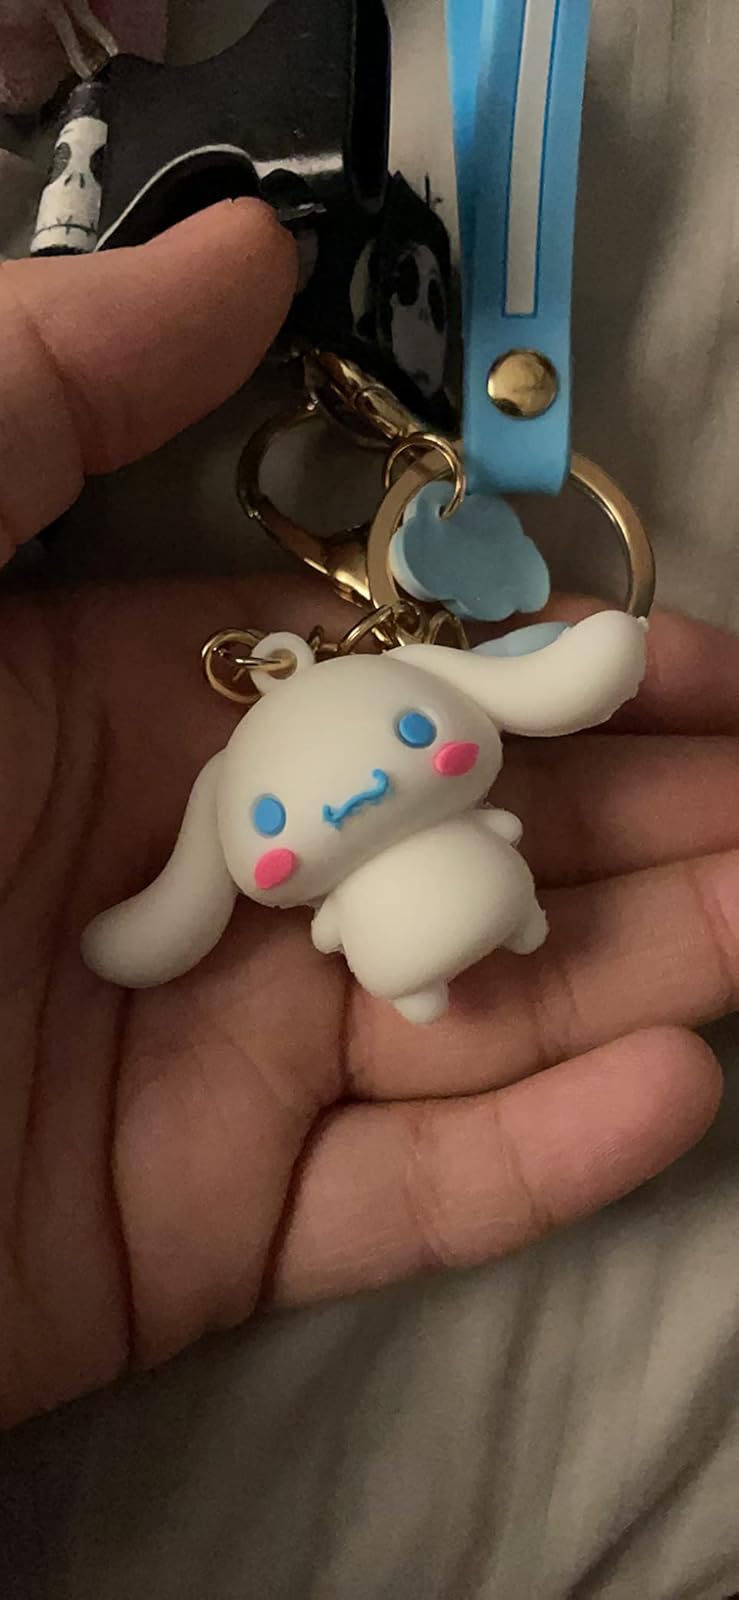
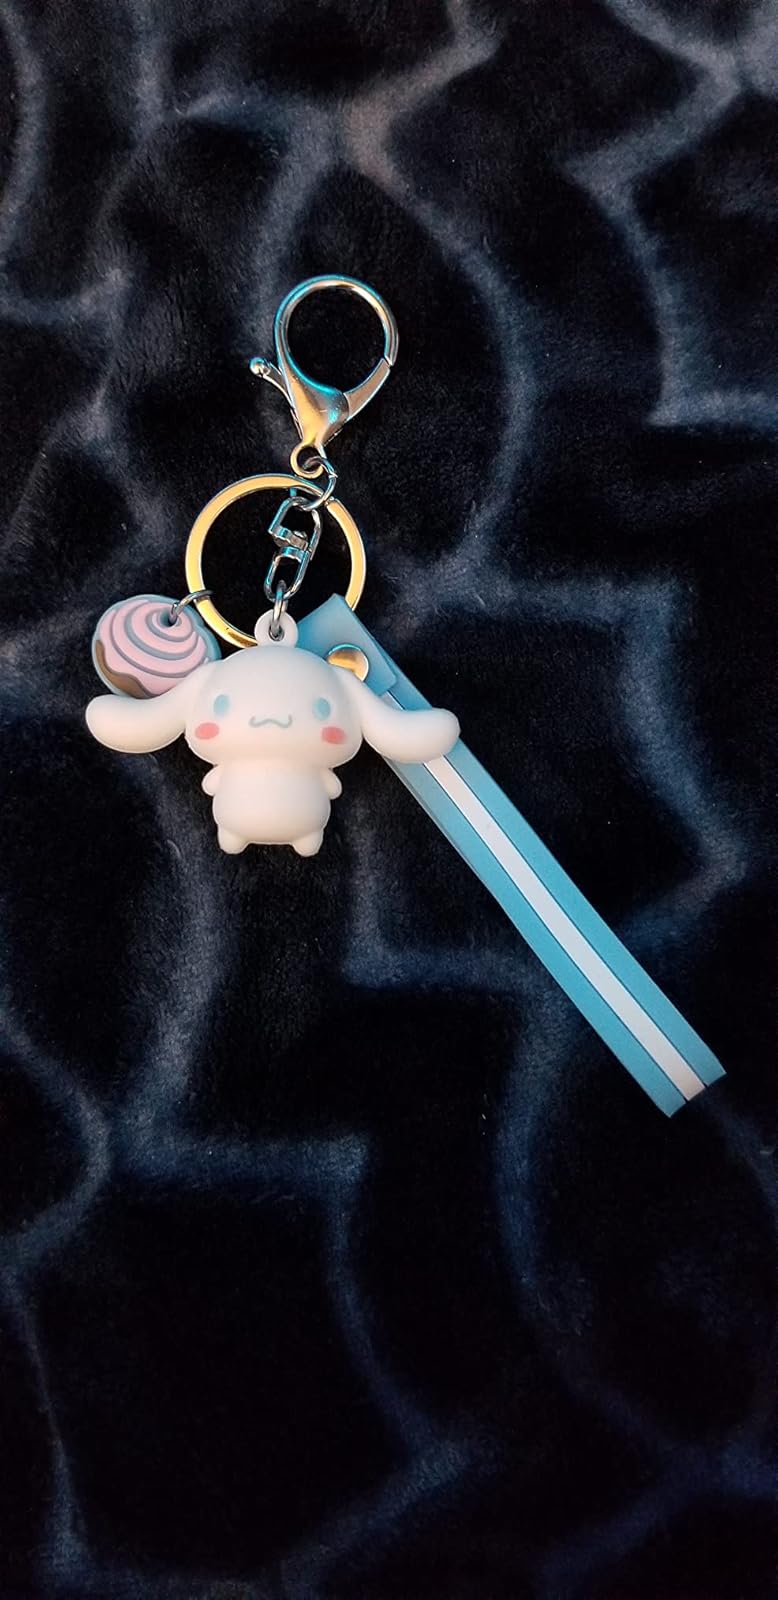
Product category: accessories_keychain
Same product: yes